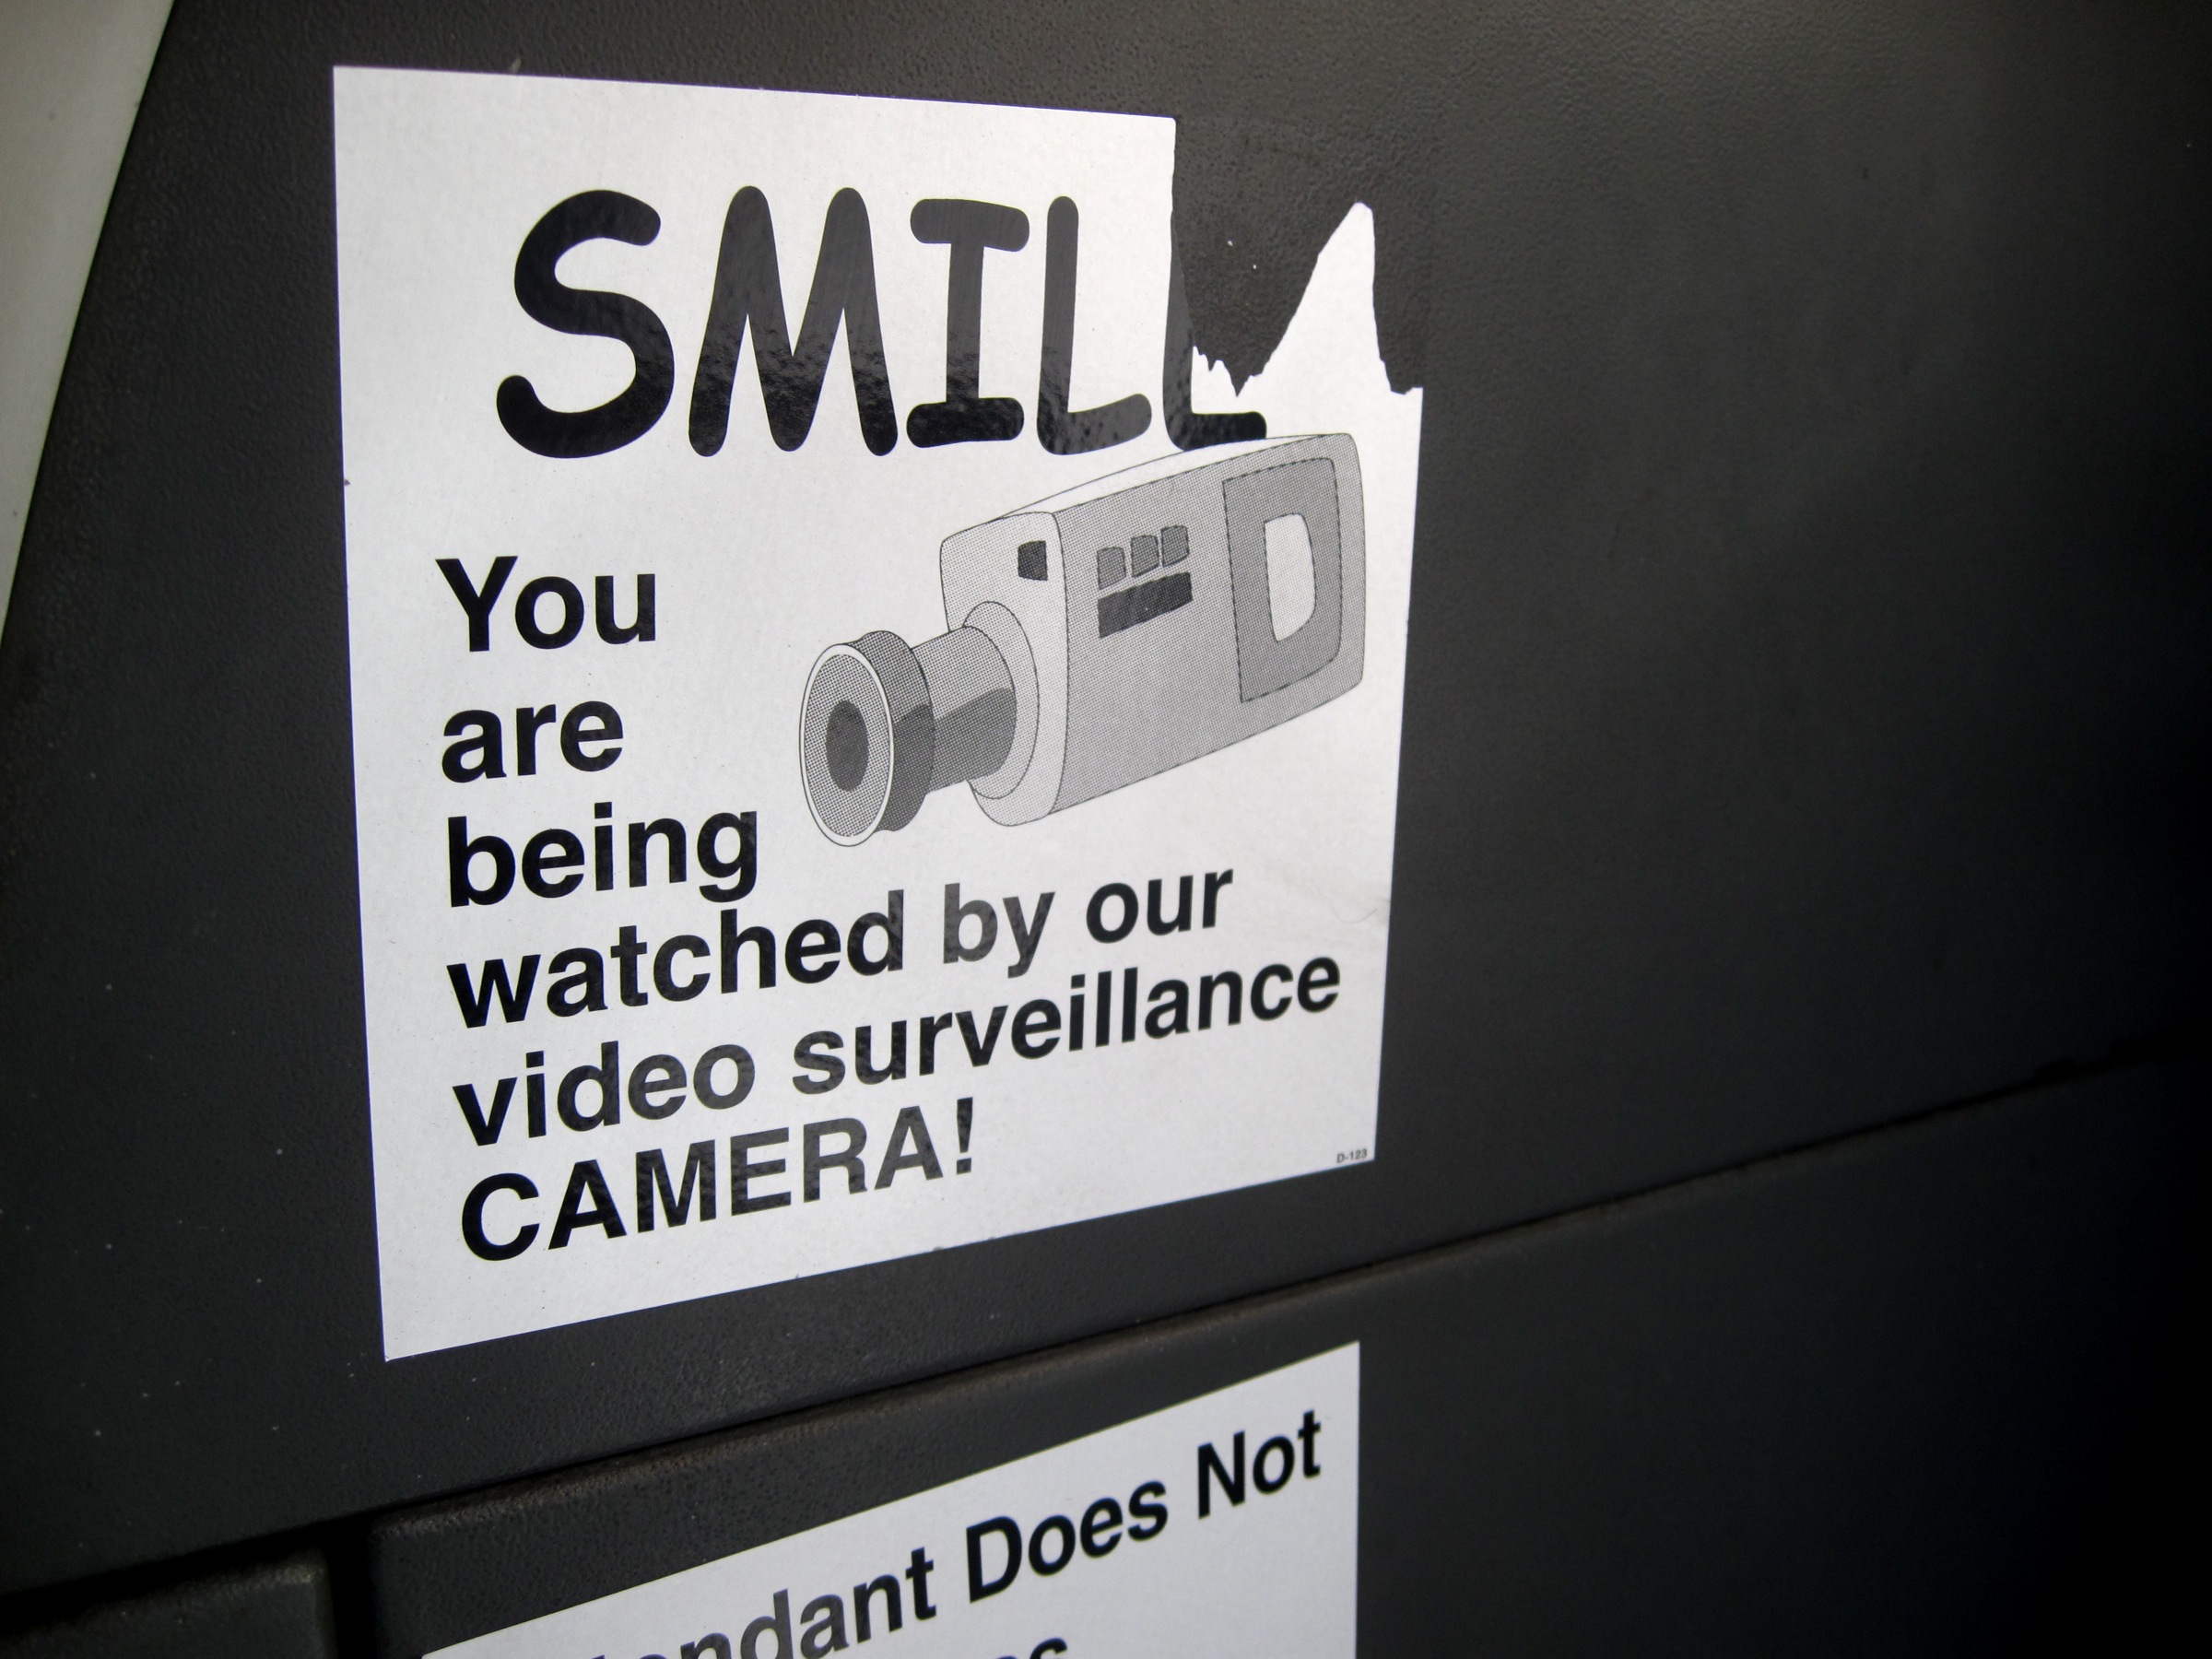
white, advertising, brand, font, sanfrancisco